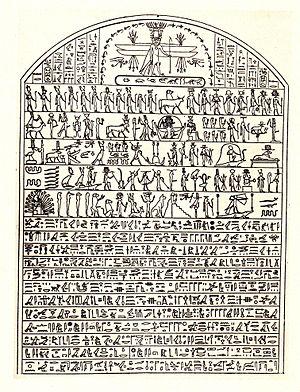
partie supérieure du verso de la Stèle de Metternich